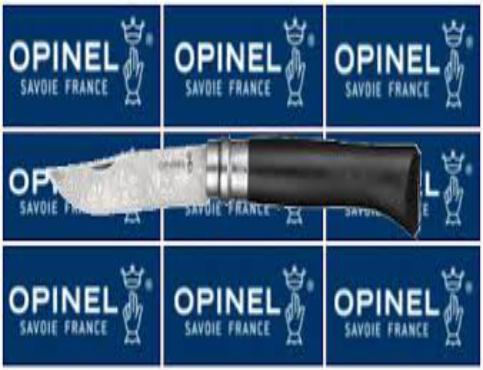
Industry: Necessities